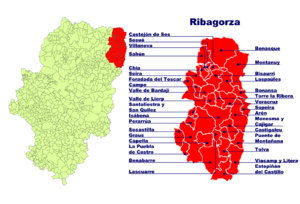
La Ribagorce, est une comarque de la province de Huesca, au nord-est de la communauté autonome d'Aragon en Espagne. Elle a pour capitale administrative la ville de Graus et pour capitale historique celle de Benabarre.